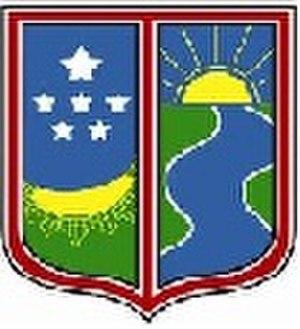
Jaguaruana est une municipalité brésilienne de l’État du Ceará. En 2010, elle compte 32 239 habitants.